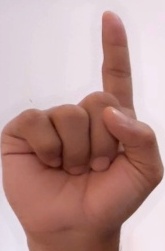
ASL sign: 1